Jørgen Haagen Schmith

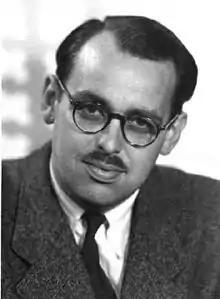
Jørgen Haagen Schmith

Jørgen Haagen Schmith, also spelled Jørgen Haagen Schmidt (18 December 1910 – 15 October 1944), known during the war by the codename , was a renowned fighter in the Danish resistance movement during the German Occupation of Denmark (1940–1945). He was a saboteur, including his involvement in the bombing of the Forum Copenhagen. He was also a rescuer and liquidator. He died after a multi-hour firefight with German soldiers on 15 October 1944.